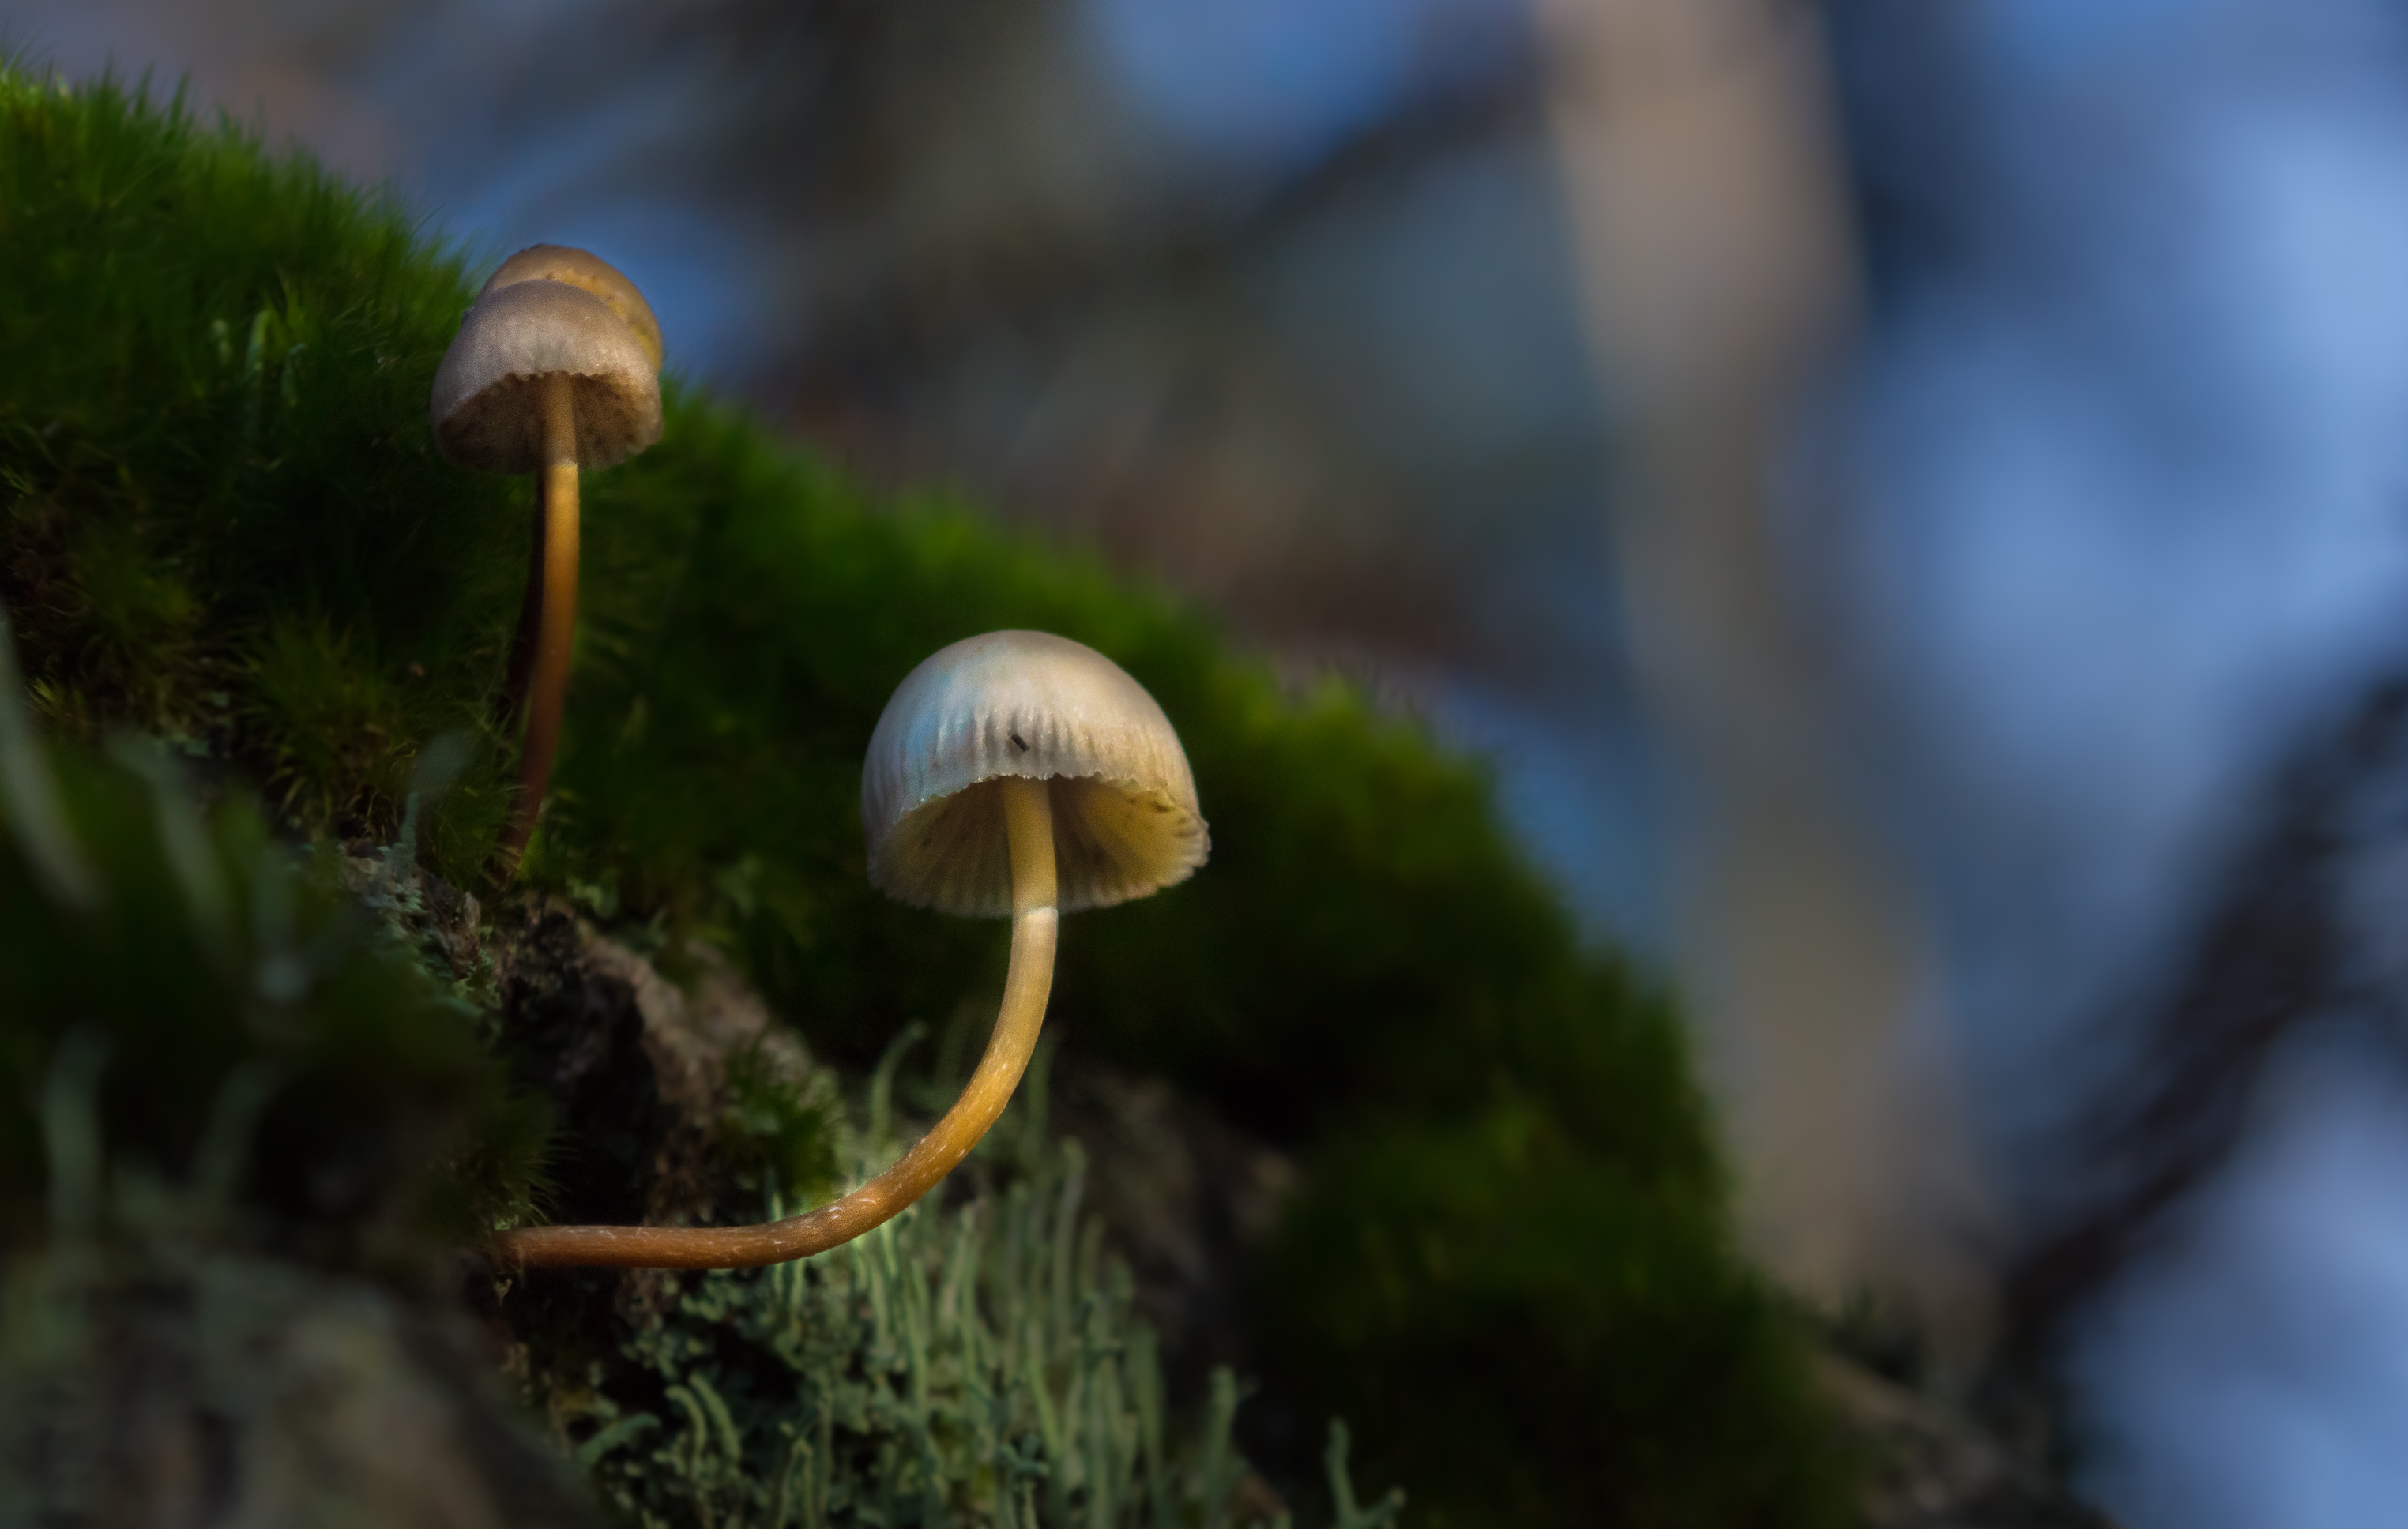
tree, nature, forest, flower, macro, autumn, mushroom, flora, fauna, close up, fungus, mushrooms, naturaleza, setas, habitat, ggl1, gaby1, xovesphoto, sonya77, minolta100mm, macro photography, natural environment, medicinal mushroom